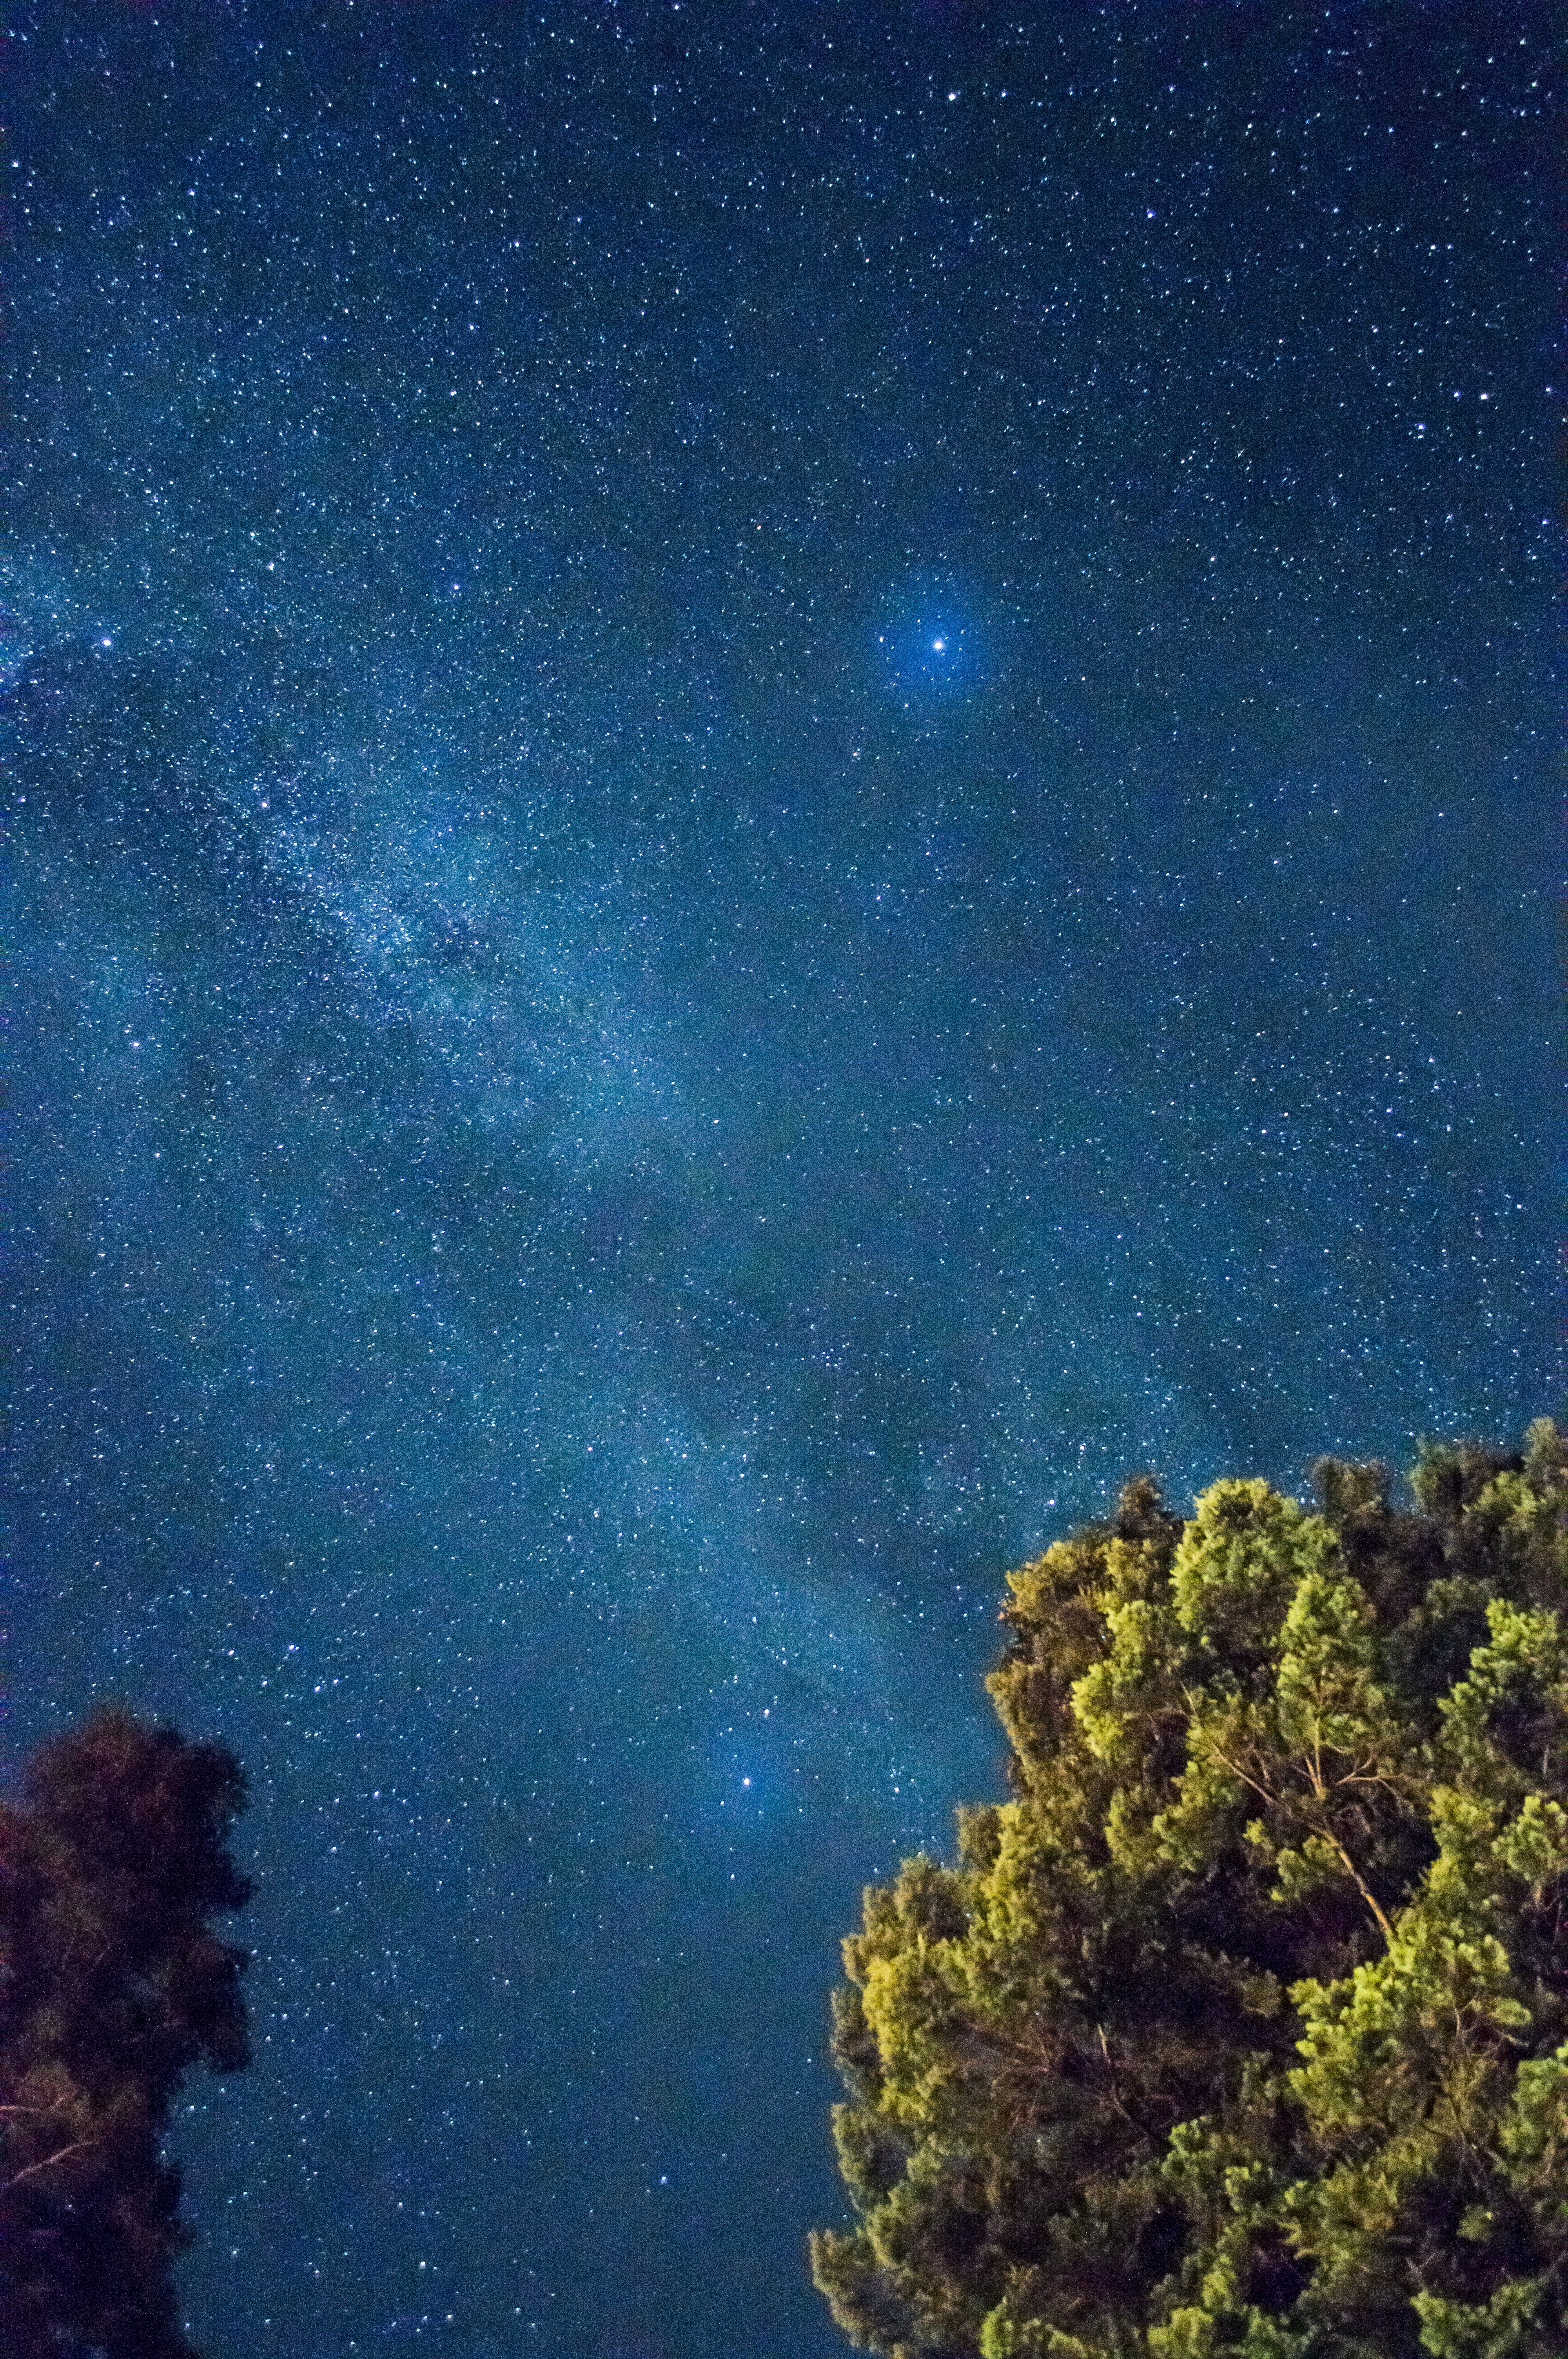
tree, nature, glowing, sky, night, star, milky way, cosmos, atmosphere, dark, space, glow, galaxy, outer space, sparkle, starry, science, astronomy, universe, bright, starry night, starlight, astronomical object